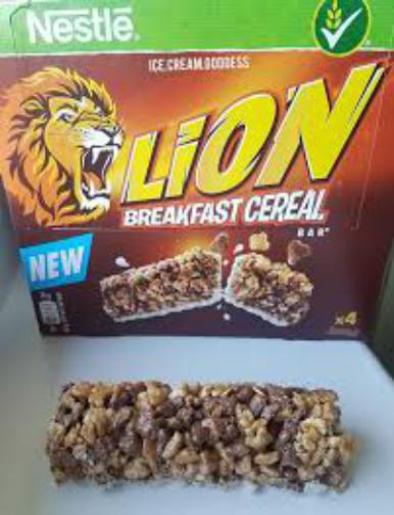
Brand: lion cereal
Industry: Food